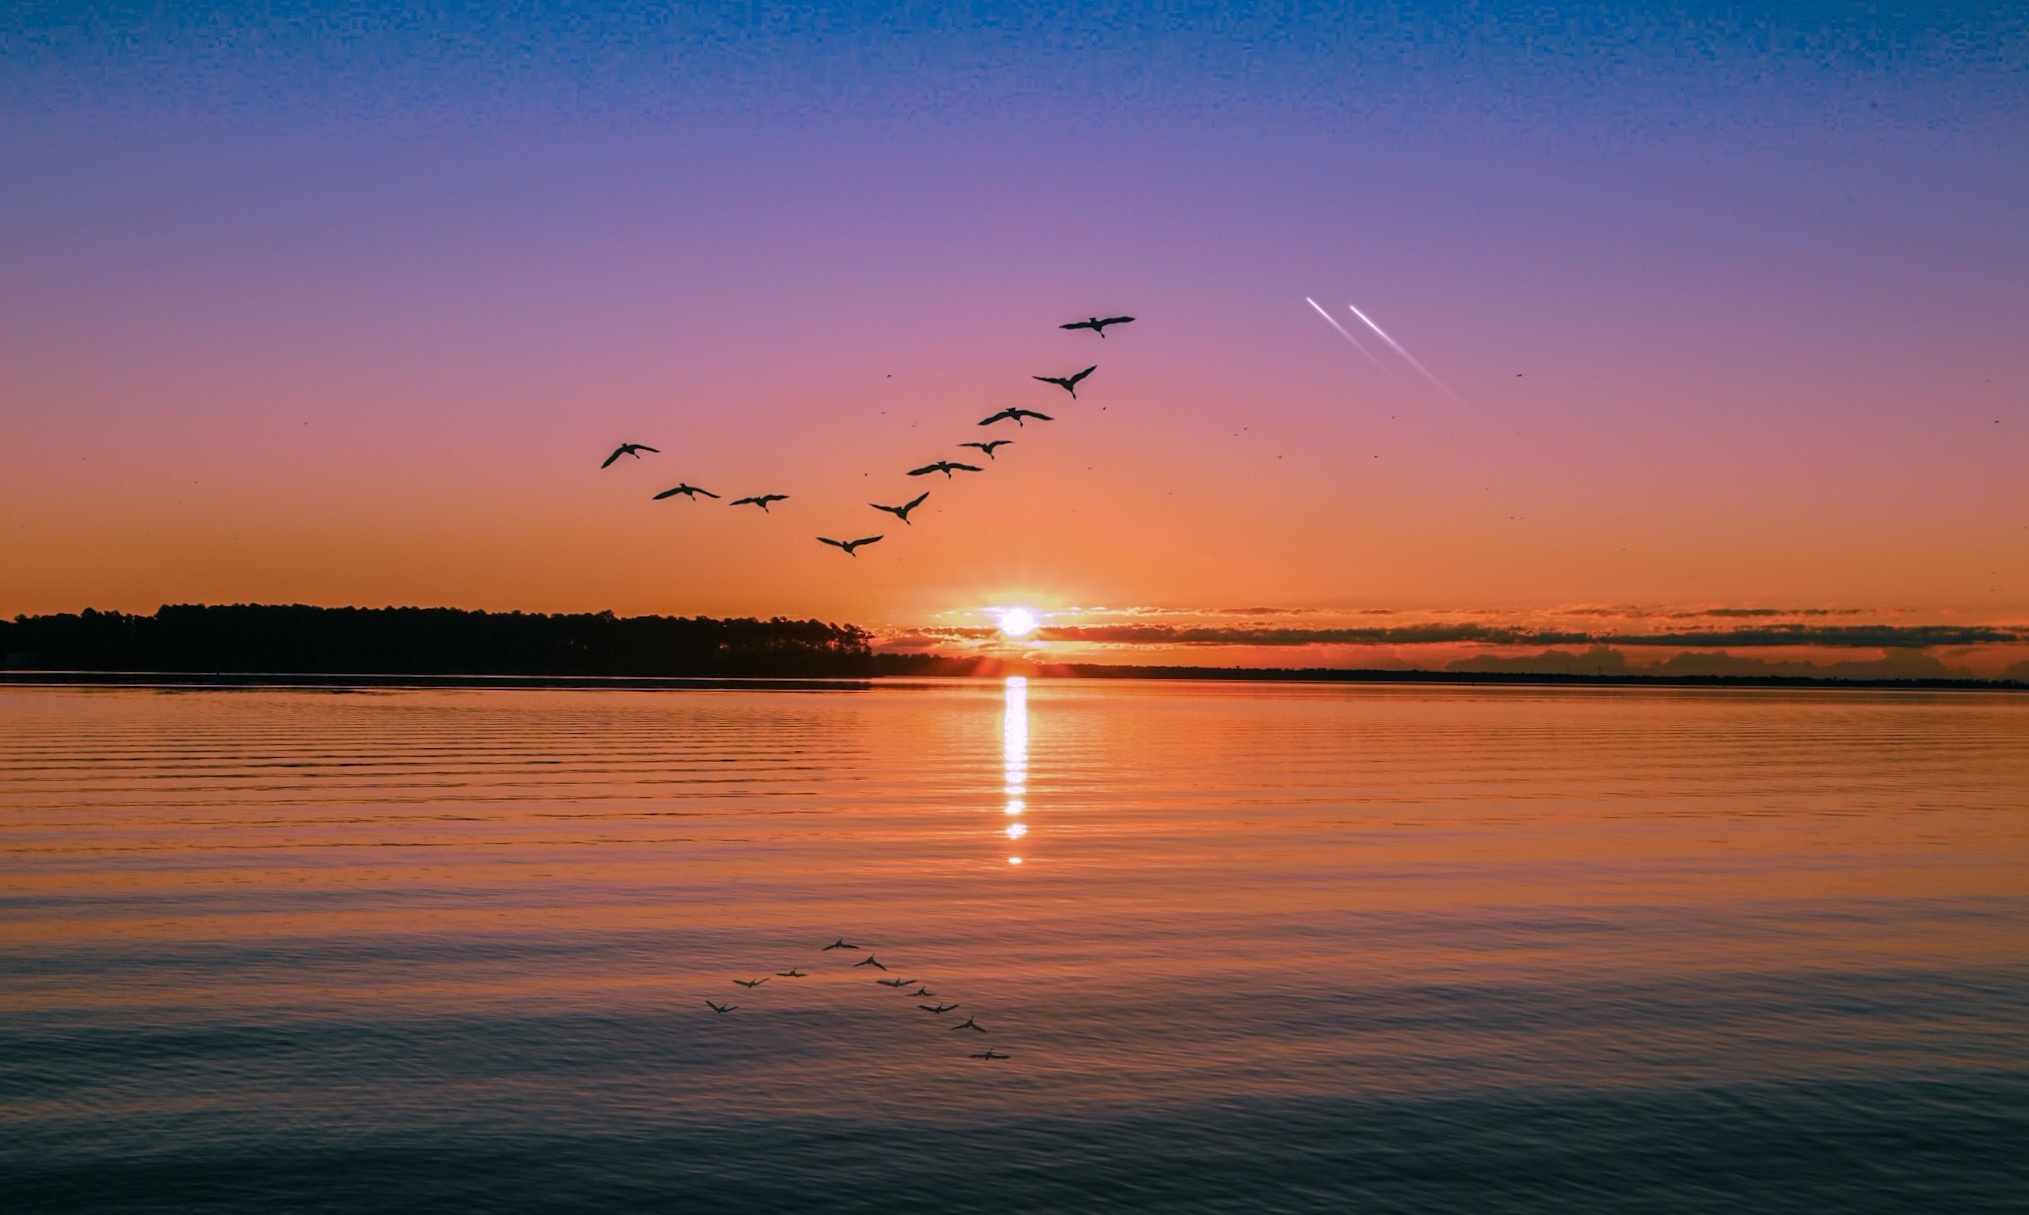
beach, sea, coast, ocean, horizon, sun, sunrise, sunset, morning, wave, dawn, dusk, evening, reflection, afterglow